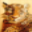
Label: leopard